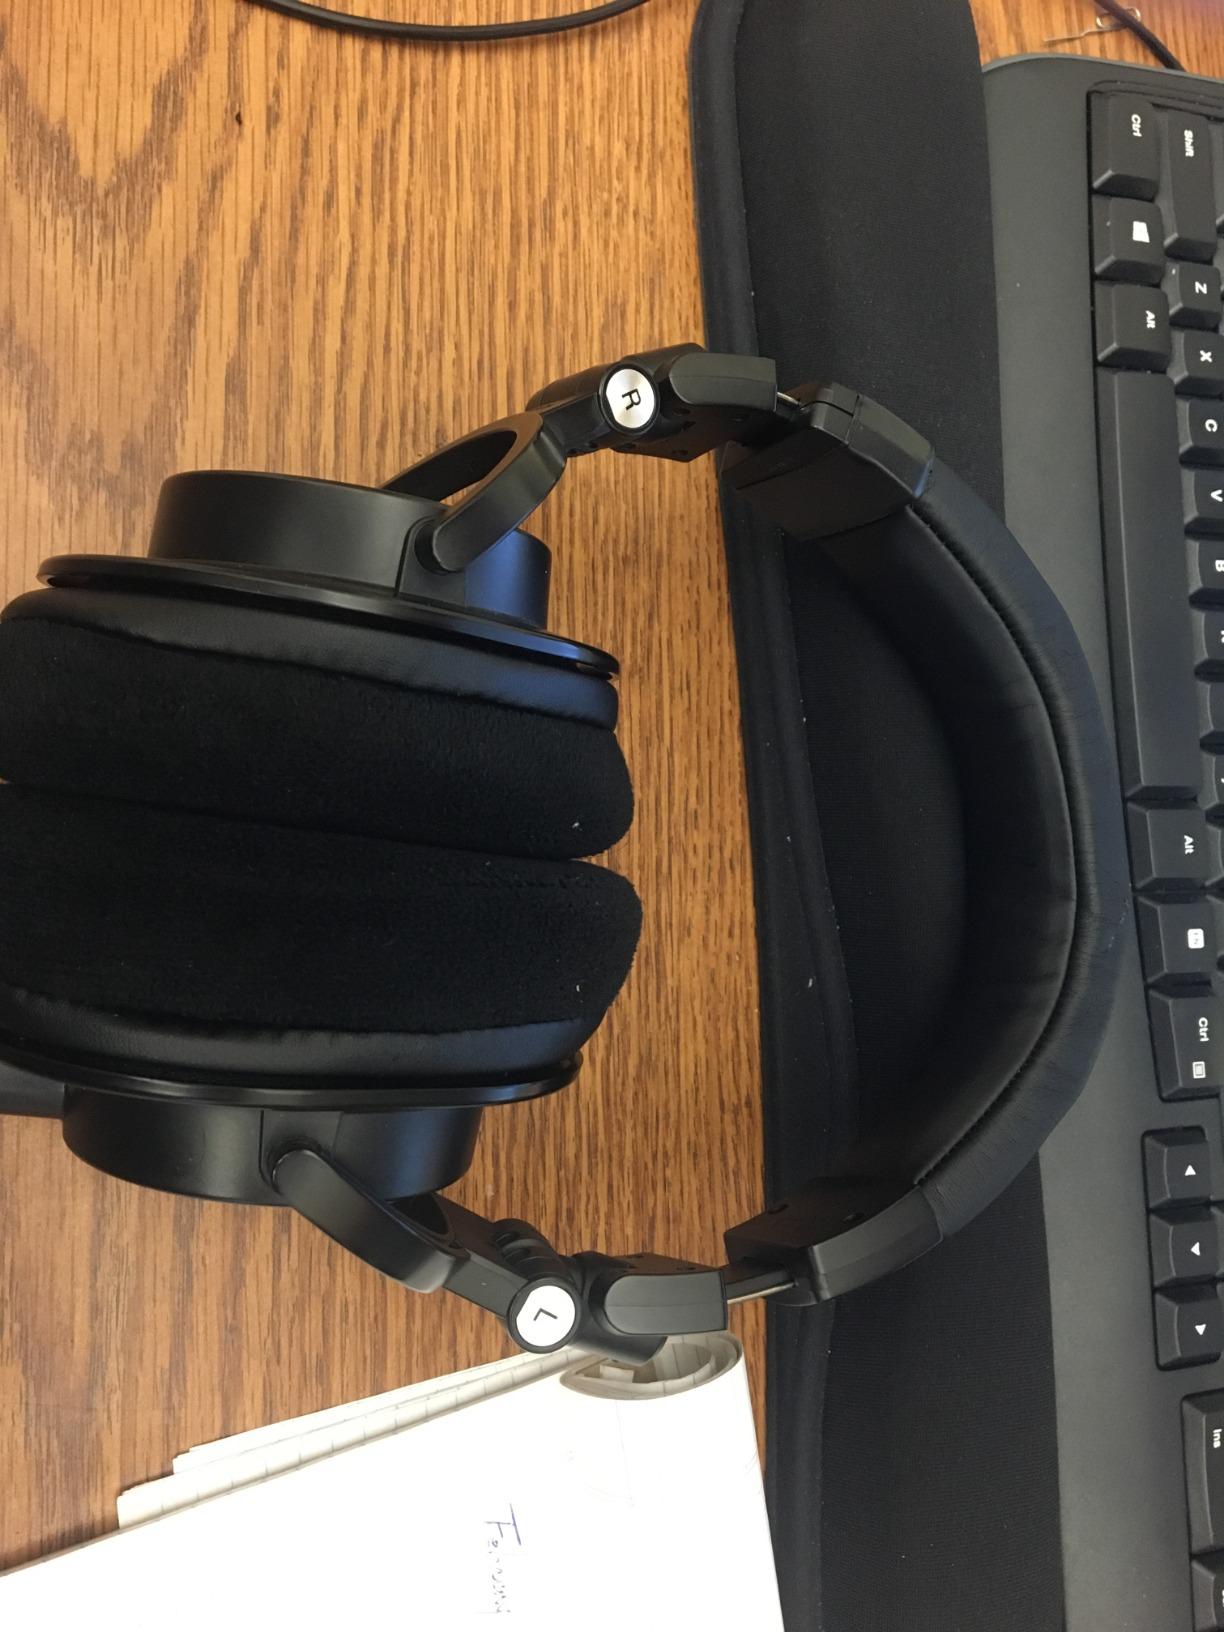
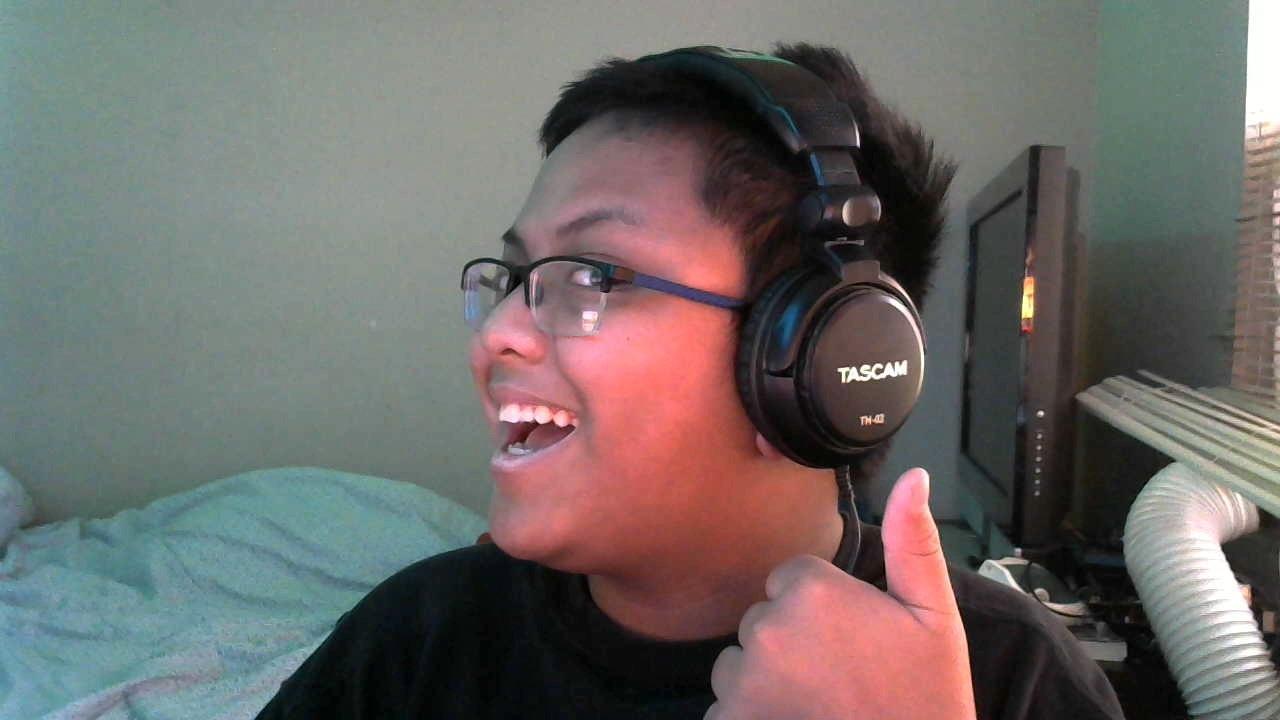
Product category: headphones
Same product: no